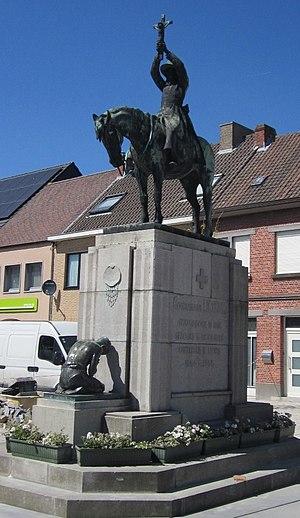
Josué Dupon, né le 22 mai 1864 à Ichtegem et mort le 13 octobre 1935 à Berchem, en Belgique était un sculpteur et graveur belge, d’origine flamande.